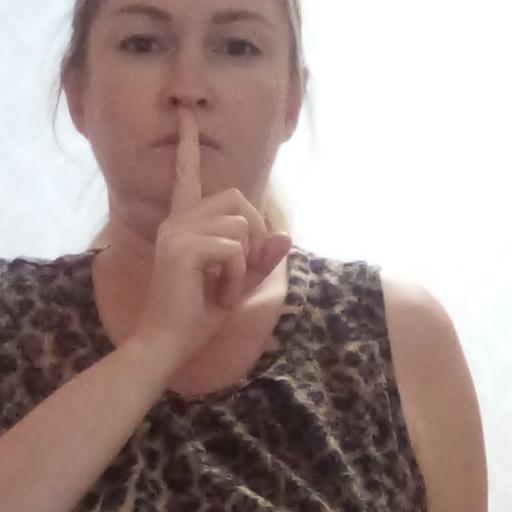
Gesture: mute